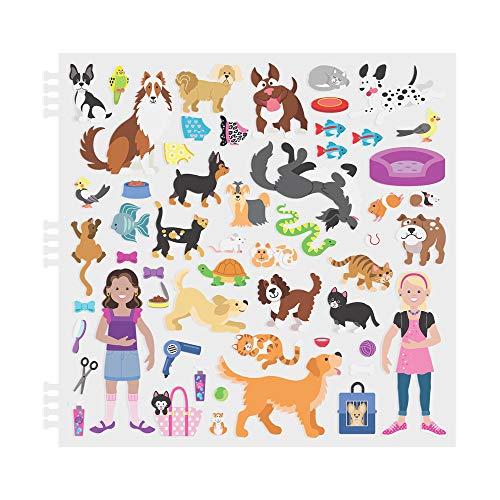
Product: Melissa & Doug Pet Place Puffy Sticker Activity Book (Reusable Puffy Sticker Play Set, 10 Pages, 115 Stickers, Great Gift for Girls and Boys – Best for 4, 5, 6, 7 and 8 Year Olds)
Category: Toys & Games | Arts & Crafts
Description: PET-THEMED PUFFY STICKER PLAY SET: The Melissa and Doug Pet Place Puffy Sticker Activity Book includes 115 reusable puffy stickers and features 10 pages of backgrounds with pet themes.
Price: $6.22
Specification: ProductDimensions:0.2x8.5x11.5inches|ItemWeight:5.6ounces|ShippingWeight:5.6ounces(Viewshippingratesandpolicies)|DomesticShipping:ItemcanbeshippedwithinU.S.|InternationalShipping:ThisitemcanbeshippedtoselectcountriesoutsideoftheU.S.LearnMore|ASIN:B016B6DJSQ|Itemmodelnumber:9429|Manufacturerrecommendedage:4-8years